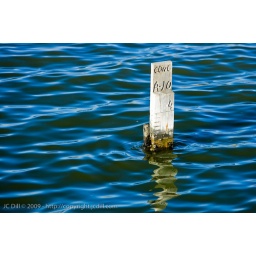
A sign measures the water depth in a former salt pond in Alviso, CA